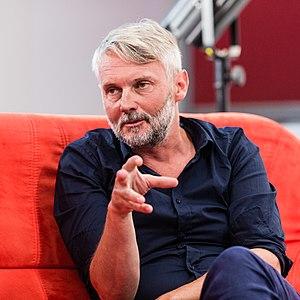
Petr Borkovec sur le Mois de la lecture des auteurs 2019, Wrocław, Pologne Українська: Petr Borkovec, Місяць Авторських Читань 2019, Вроцлав, Польща Русский: Petr Borkovec, Месяц Авторских Чтений 2019, Вроцлав, Польша ქართული: Petr Borkovec ავტორთა კითხვის თვის დროს, ქ. ვროცლავი, პოლონეთი, 2019 წ Türkçe: Petr Borkovec (Yazarlarla Buluşmalar Ayı 2019, Wroclaw, Polonya)